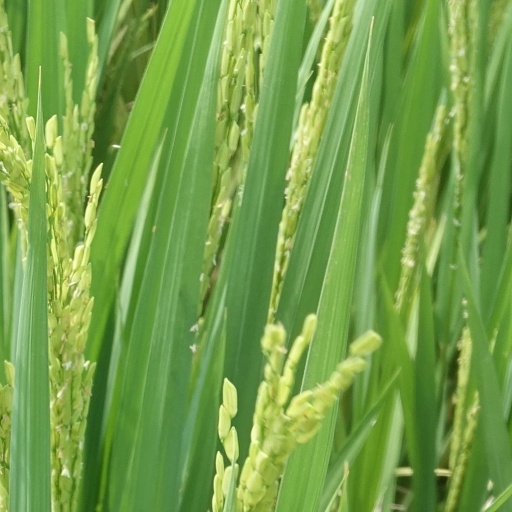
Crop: rice